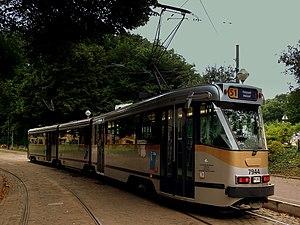
La ligne 51 du tramway de Bruxelles est une ligne de tramway mise en service le 30 juin 2008, qui relie Van Haelen au Stade.